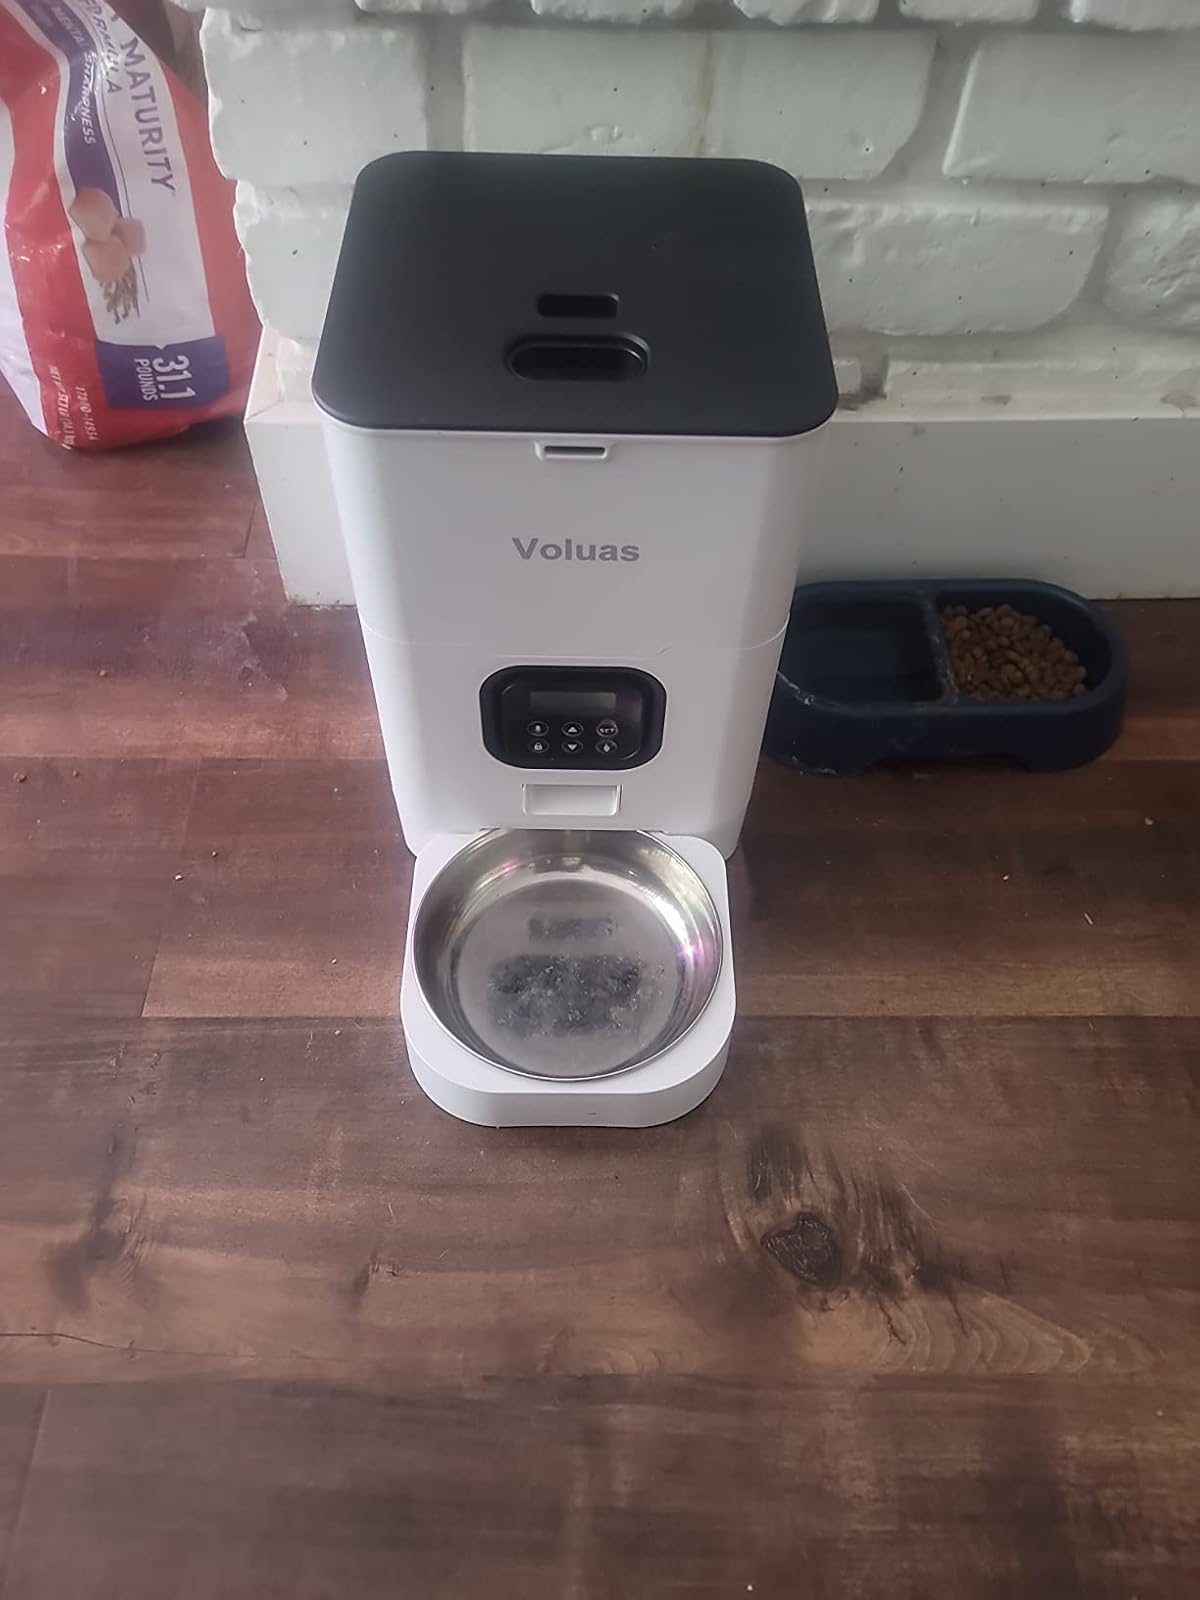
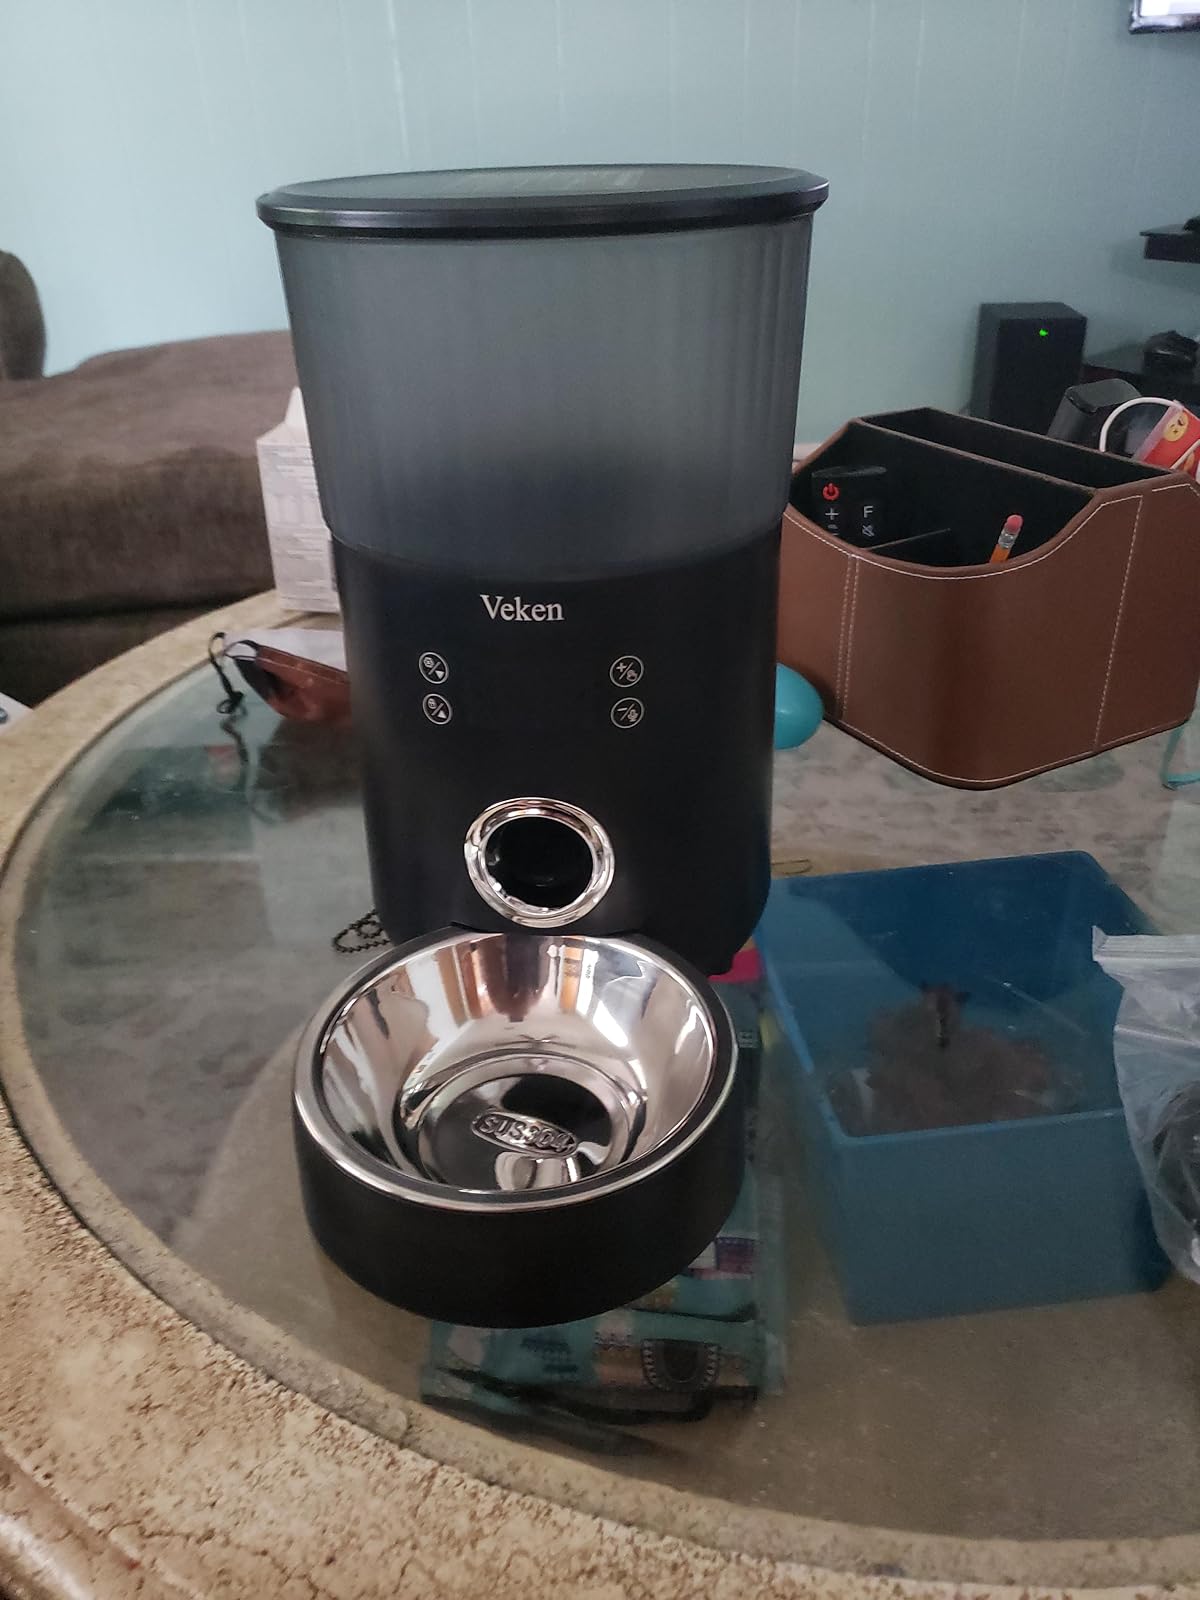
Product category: items_feeder
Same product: no